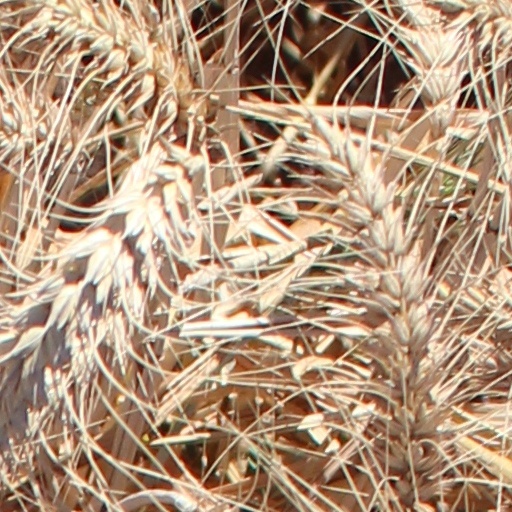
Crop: wheat